Djavan (footballer)

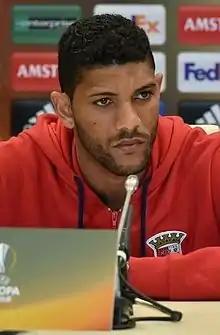

Djavan da Silva Ferreira (born 31 December 1987), known simply as Djavan, is a Brazilian professional footballer who plays as a left-back for Alagoinhas Atlético Clube.